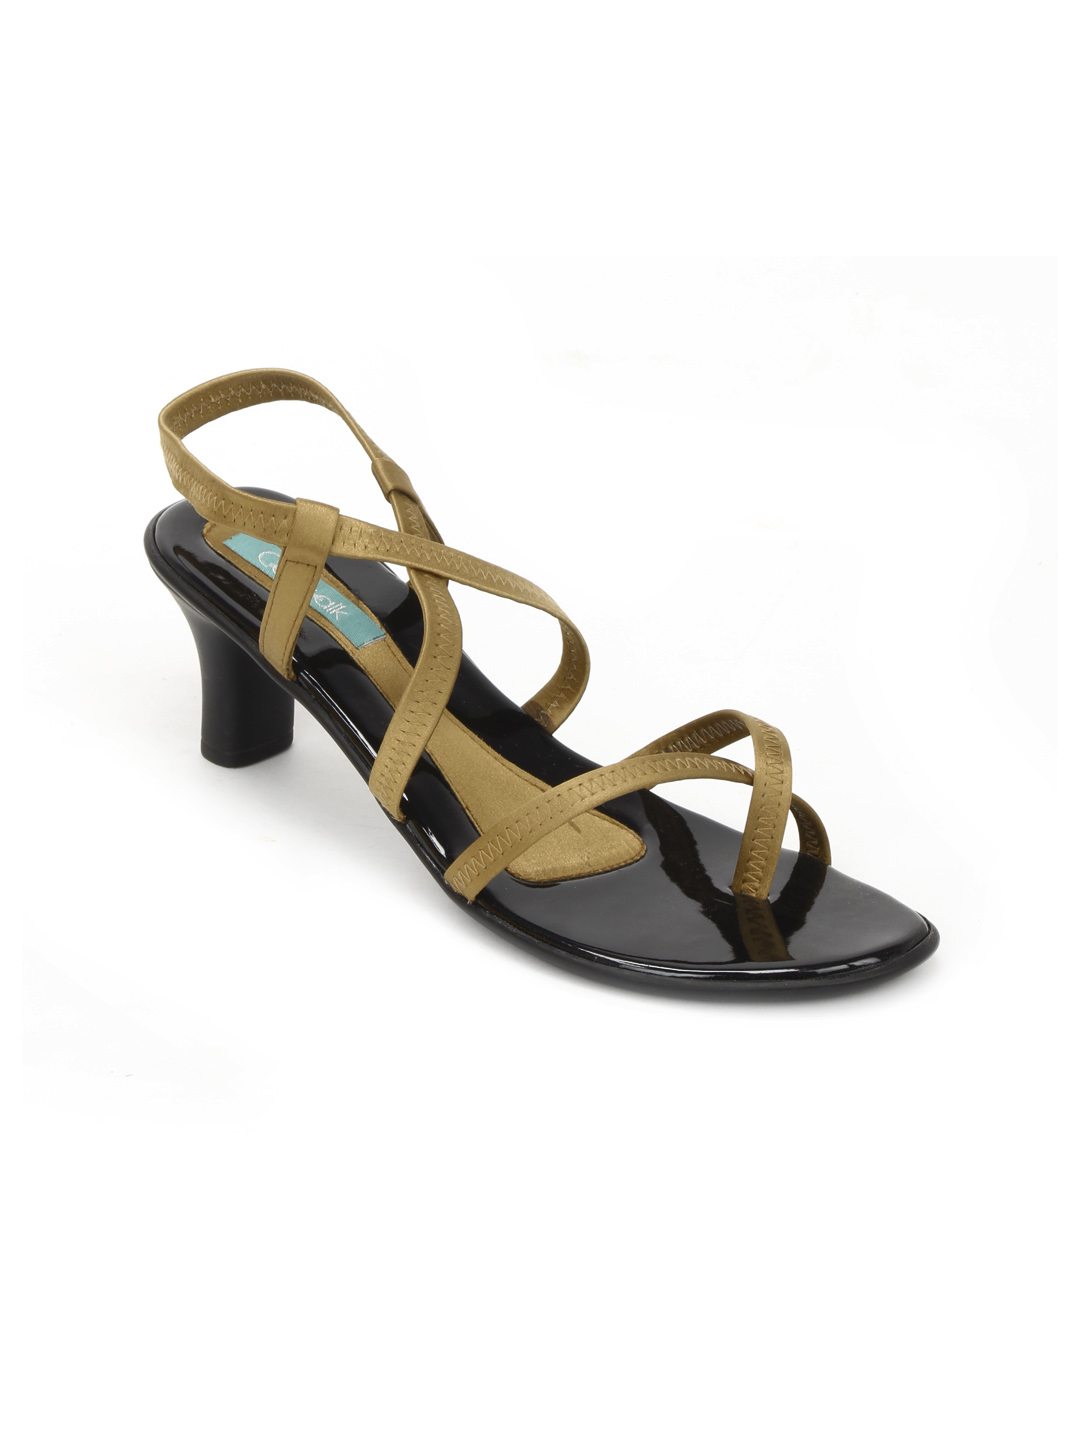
Catwalk Women Bronze Heels
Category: Footwear / Shoes / Heels
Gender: Women
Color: Black
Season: Winter 2015
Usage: Casual